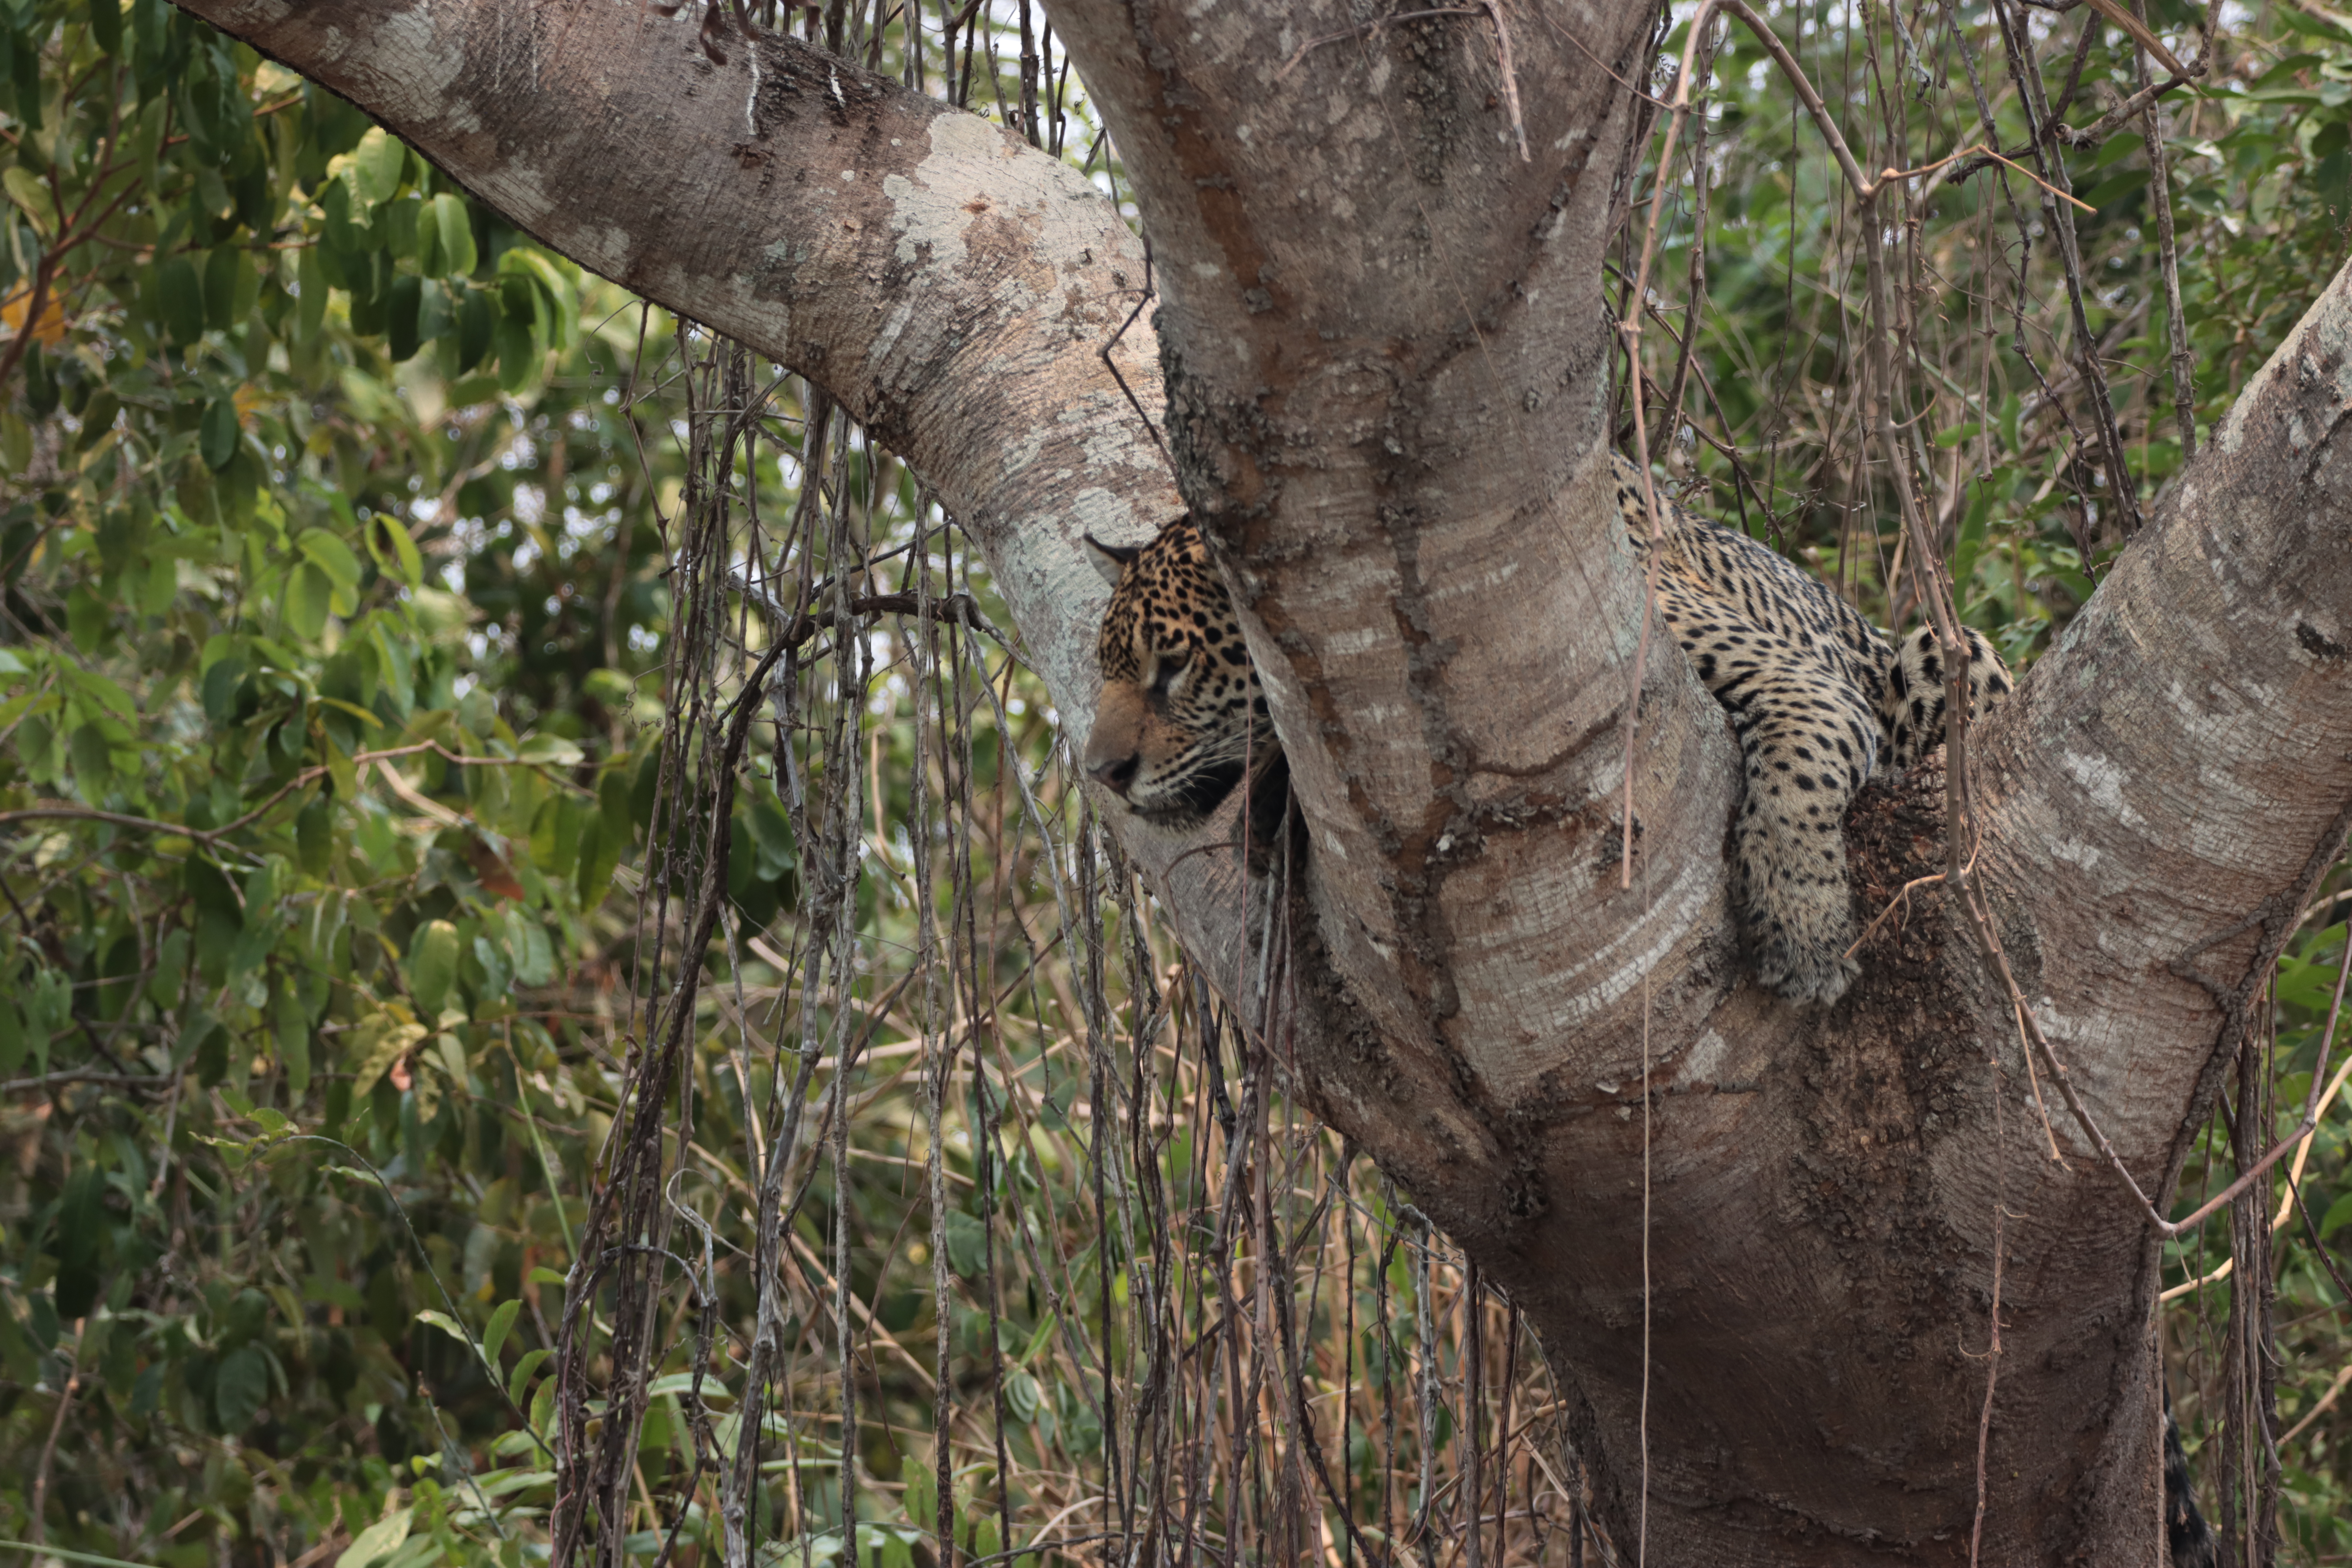
Jaguar: Medrosa